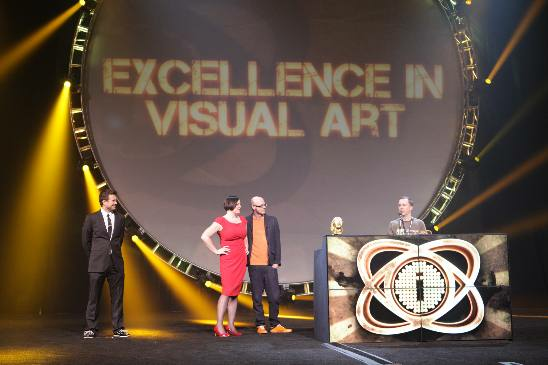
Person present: Yes